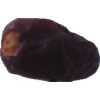
Label: dates